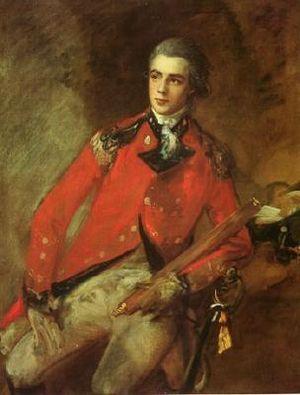
William Cathcart, 1ᵉʳ comte Cathcart, est un militaire et diplomate britannique. Général de l'armée britannique, il fut créé comte Cathcart et décoré de l'Ordre du Chardon et nommé membre du Conseil privé et du Conseil privé d'Irlande.